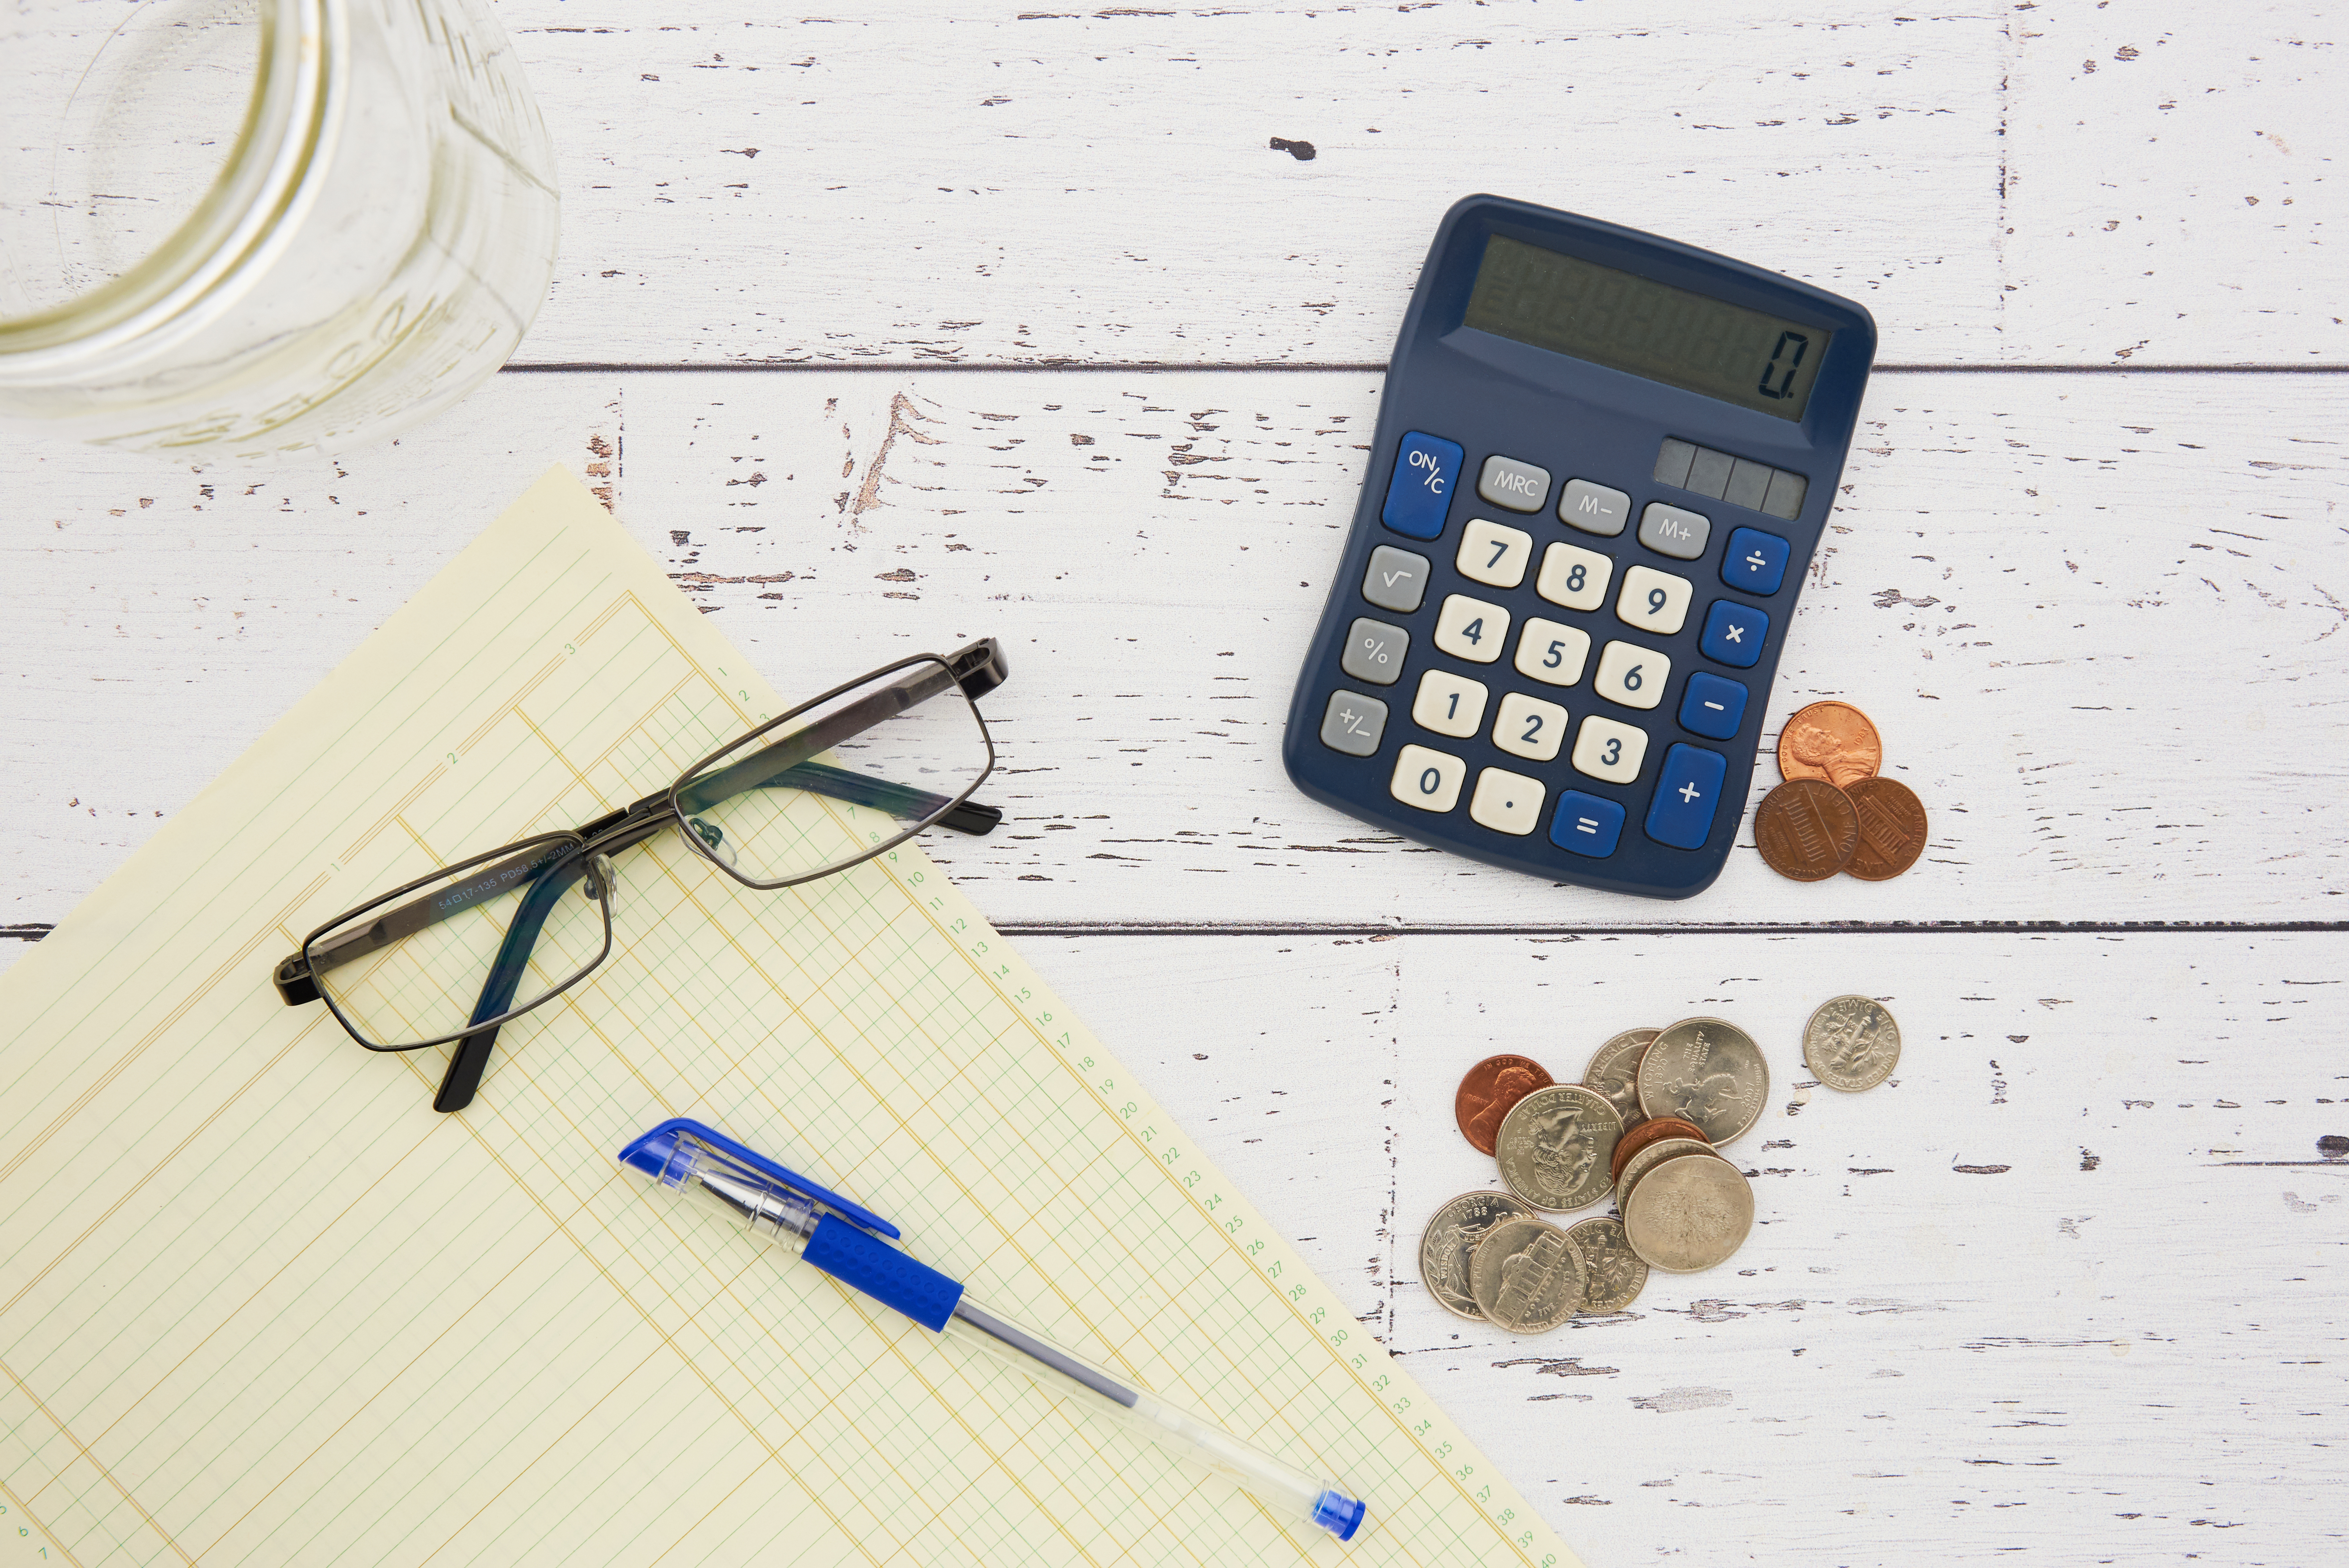
glasses, vision care, calculator, telephony, office supplies, eyewear, communication device, gadget, font, telephone, line, office equipment, Material property, mobile phone, Office instrument, portable communications device, numeric keypad, technology, pen, writing implement, scissors, ball pen, electric blue, input device, mobile device, cellular network, Everyday carry, measuring instrument, display device, design, stationery, wire, desk, multimedia, writing, machine, serveware, cable, magenta, circle, ink, pattern, illustration, number, plastic, fashion accessory, writing instrument accessory, paper